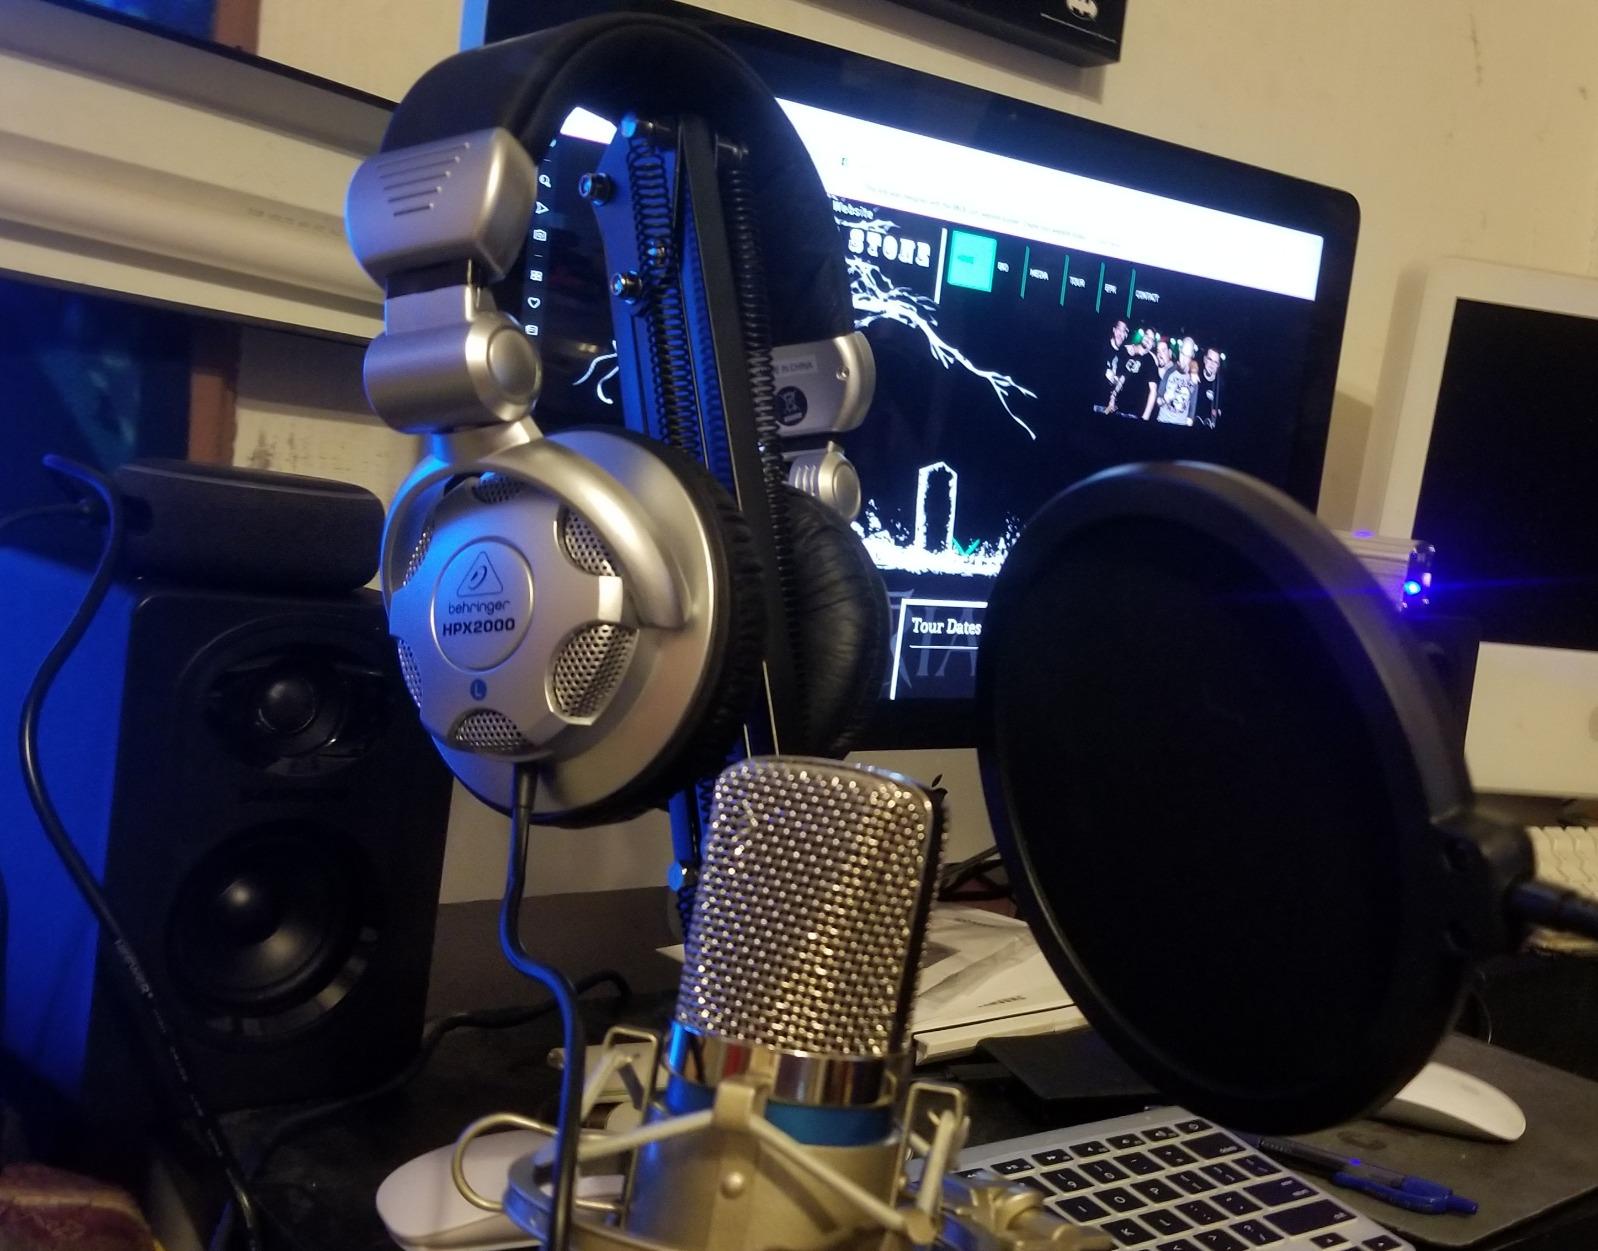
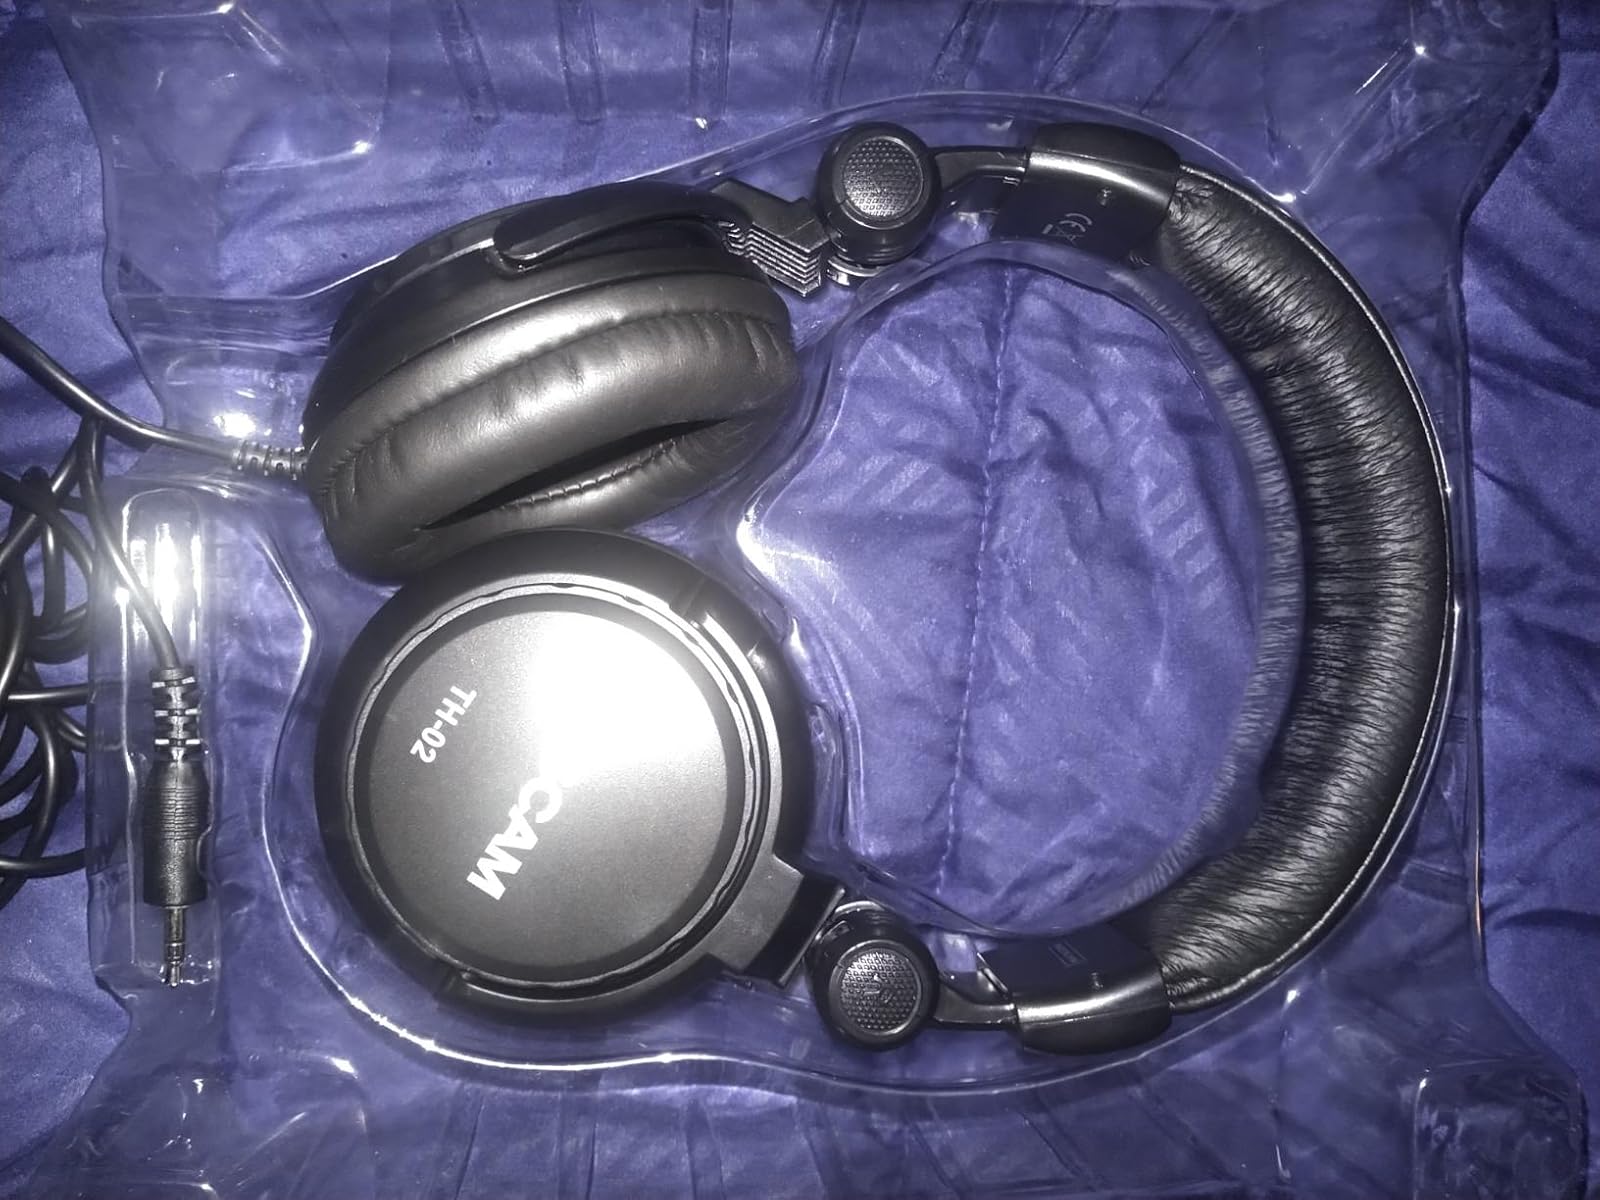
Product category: headphones
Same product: no